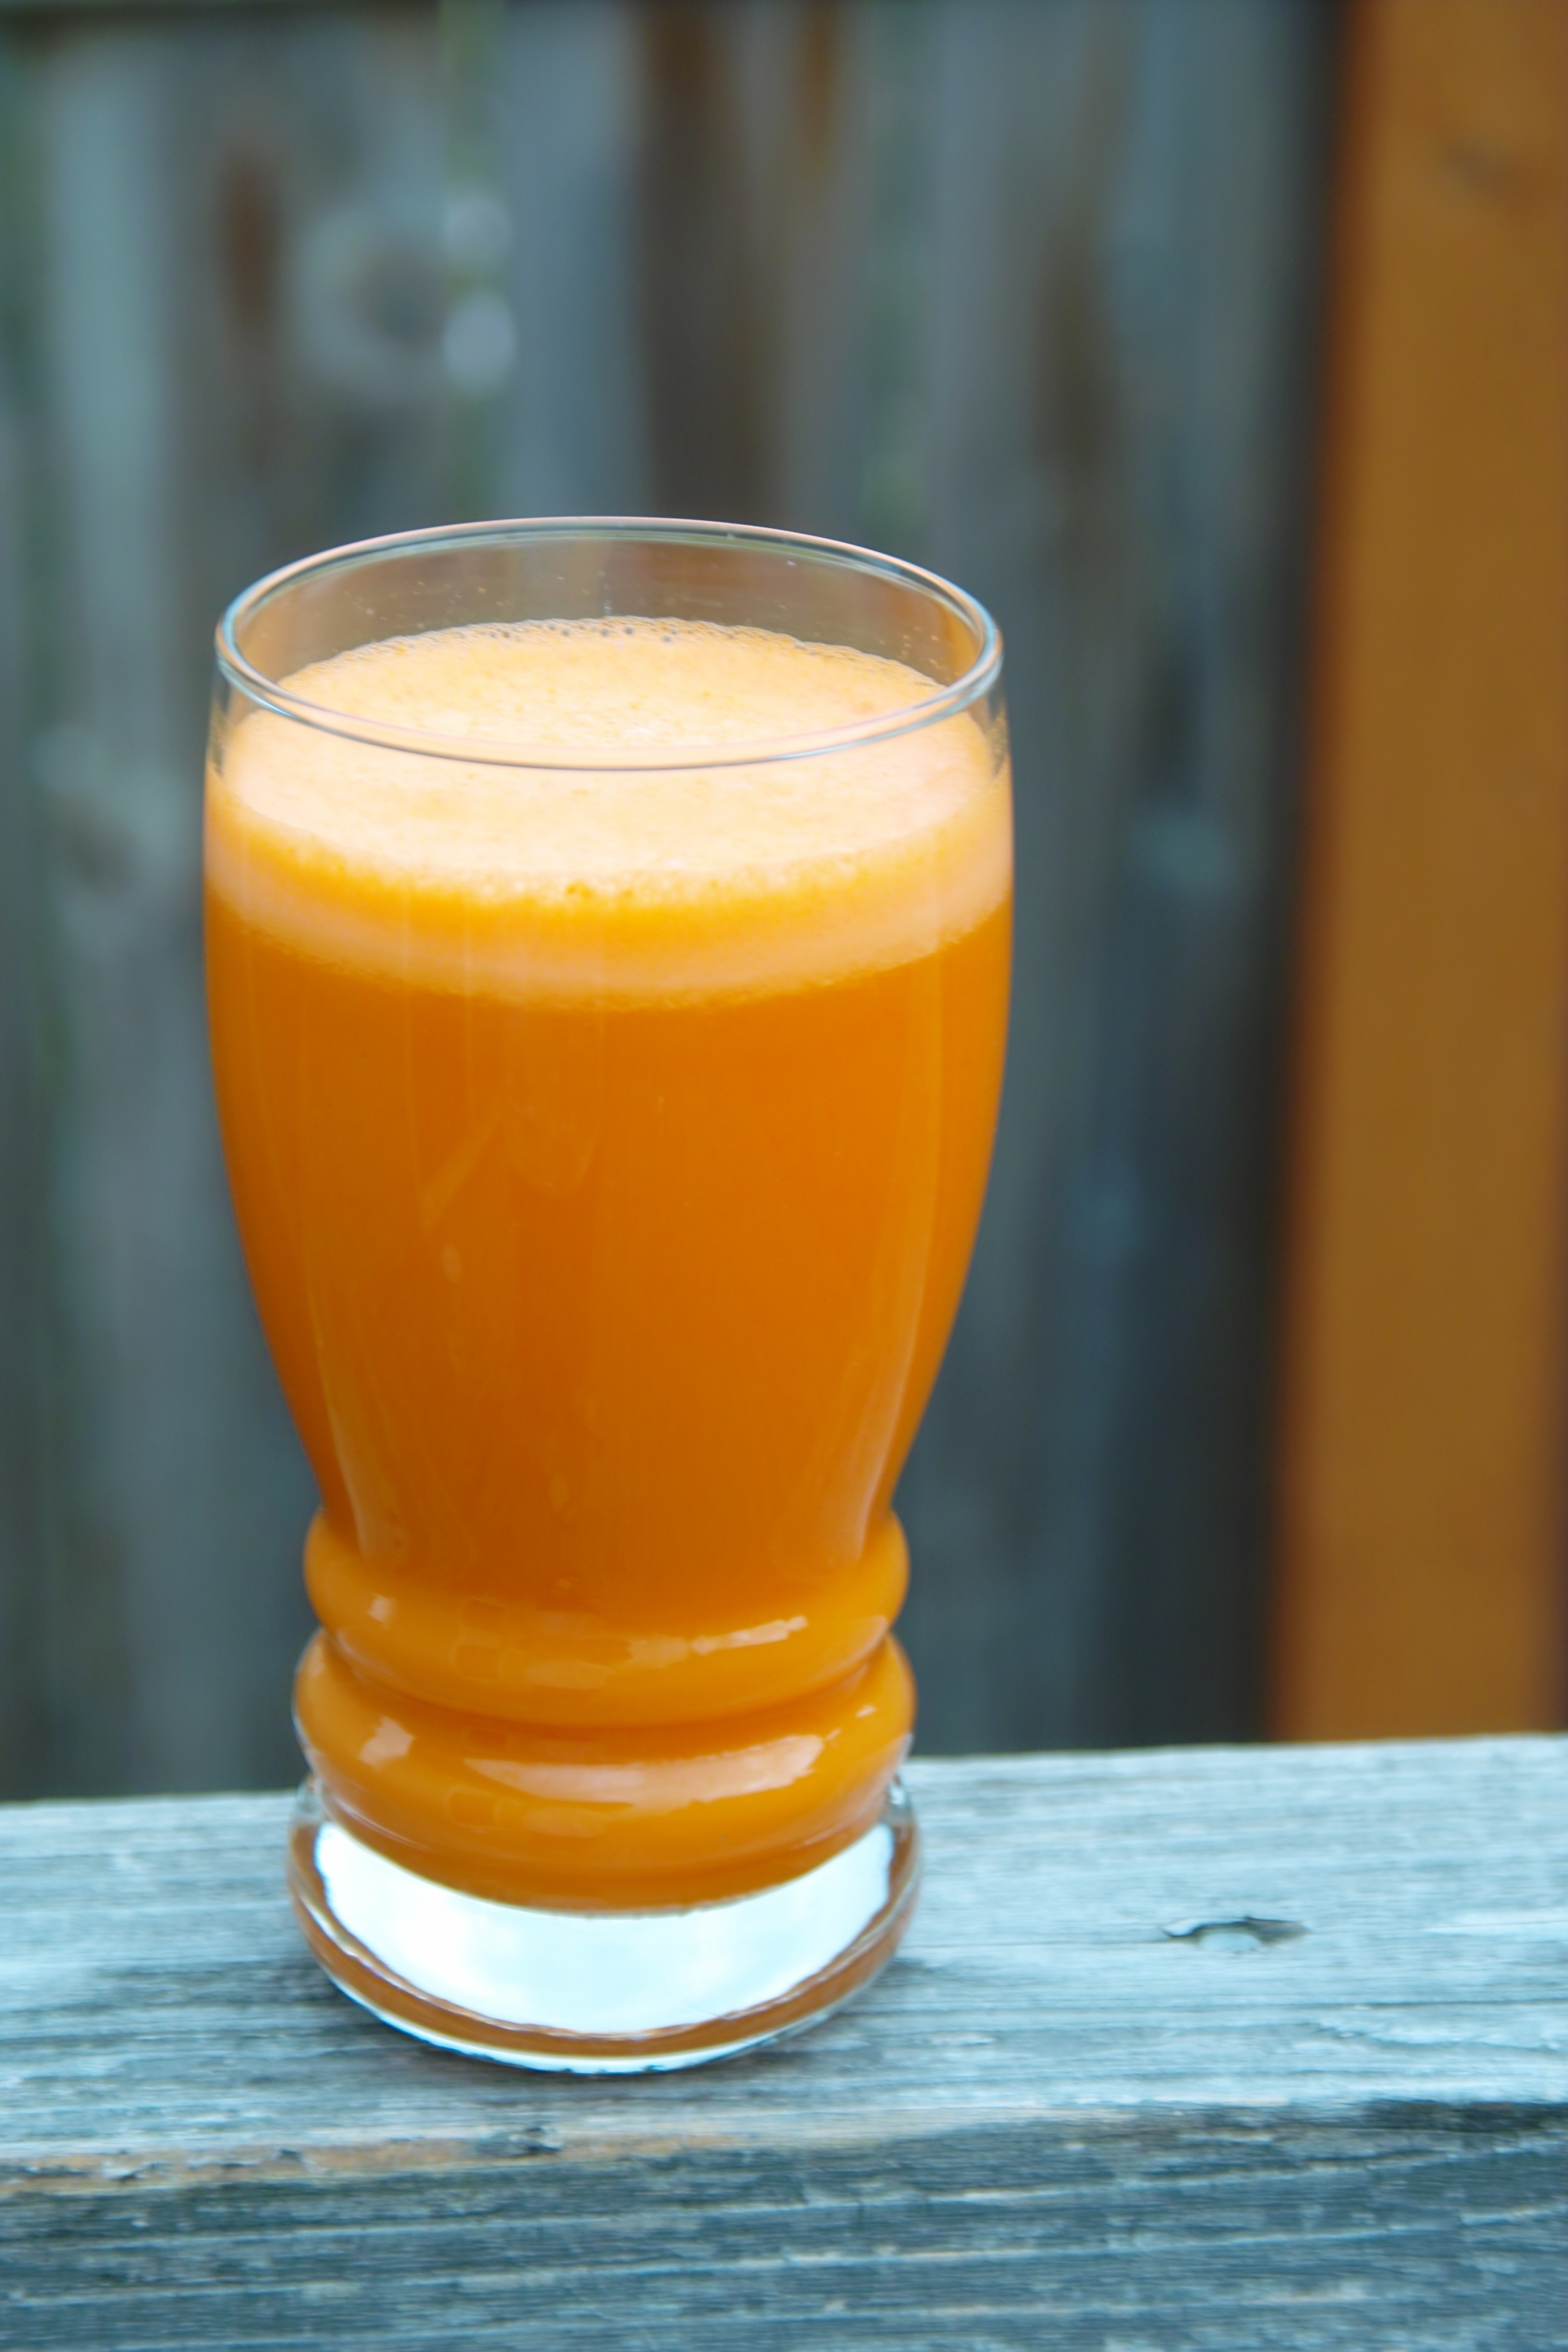
deck, wood, fruit, glass, cup, orange, food, produce, fresh, beverage, drink, health, carrot, smoothie, juice, outside, vegan, vegetarian, raw, blended, carrot juice